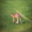
Label: kangaroo